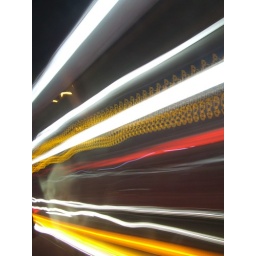
also in a car for this one. its a bus going past..